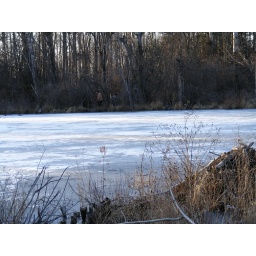
My best friend and my son walking the path around the pond